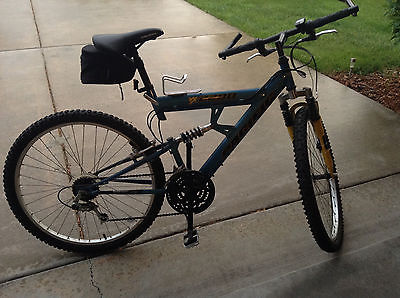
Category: bicycle